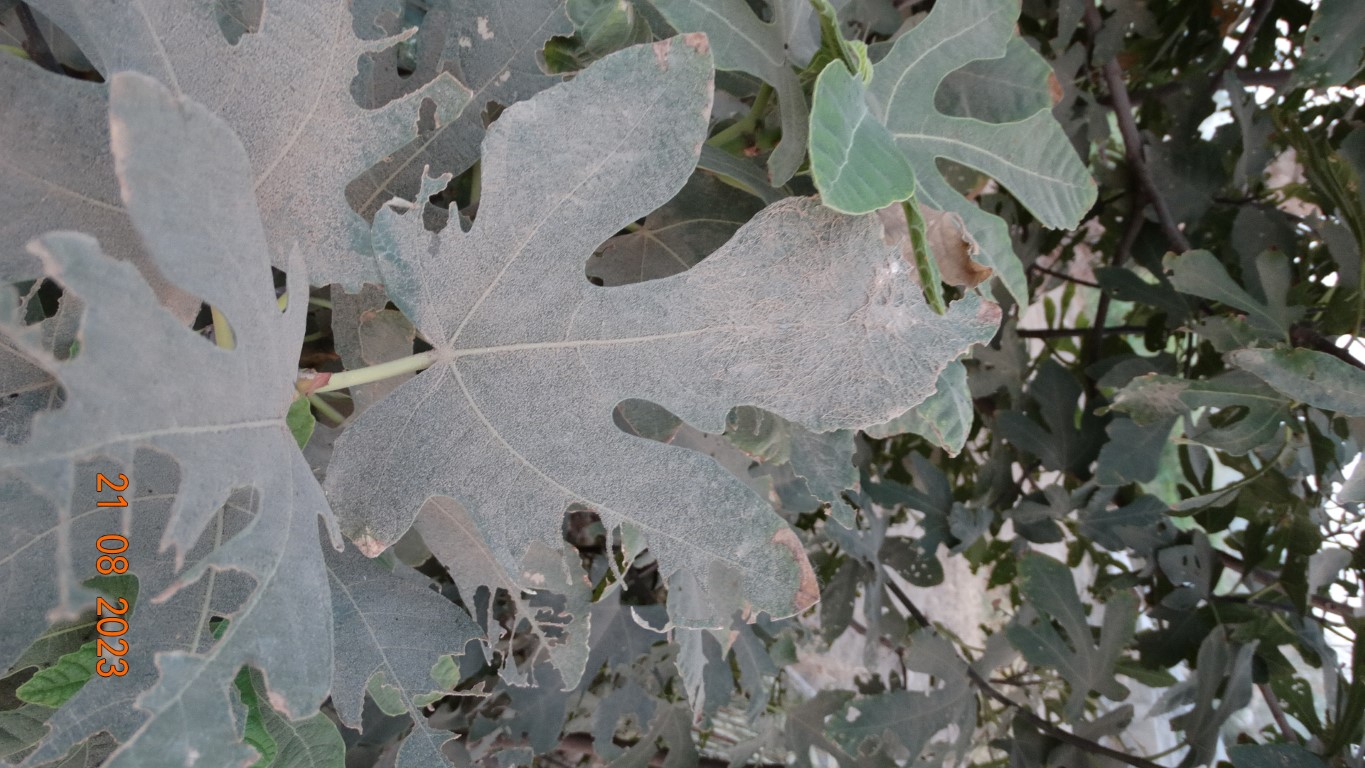
Label: infected